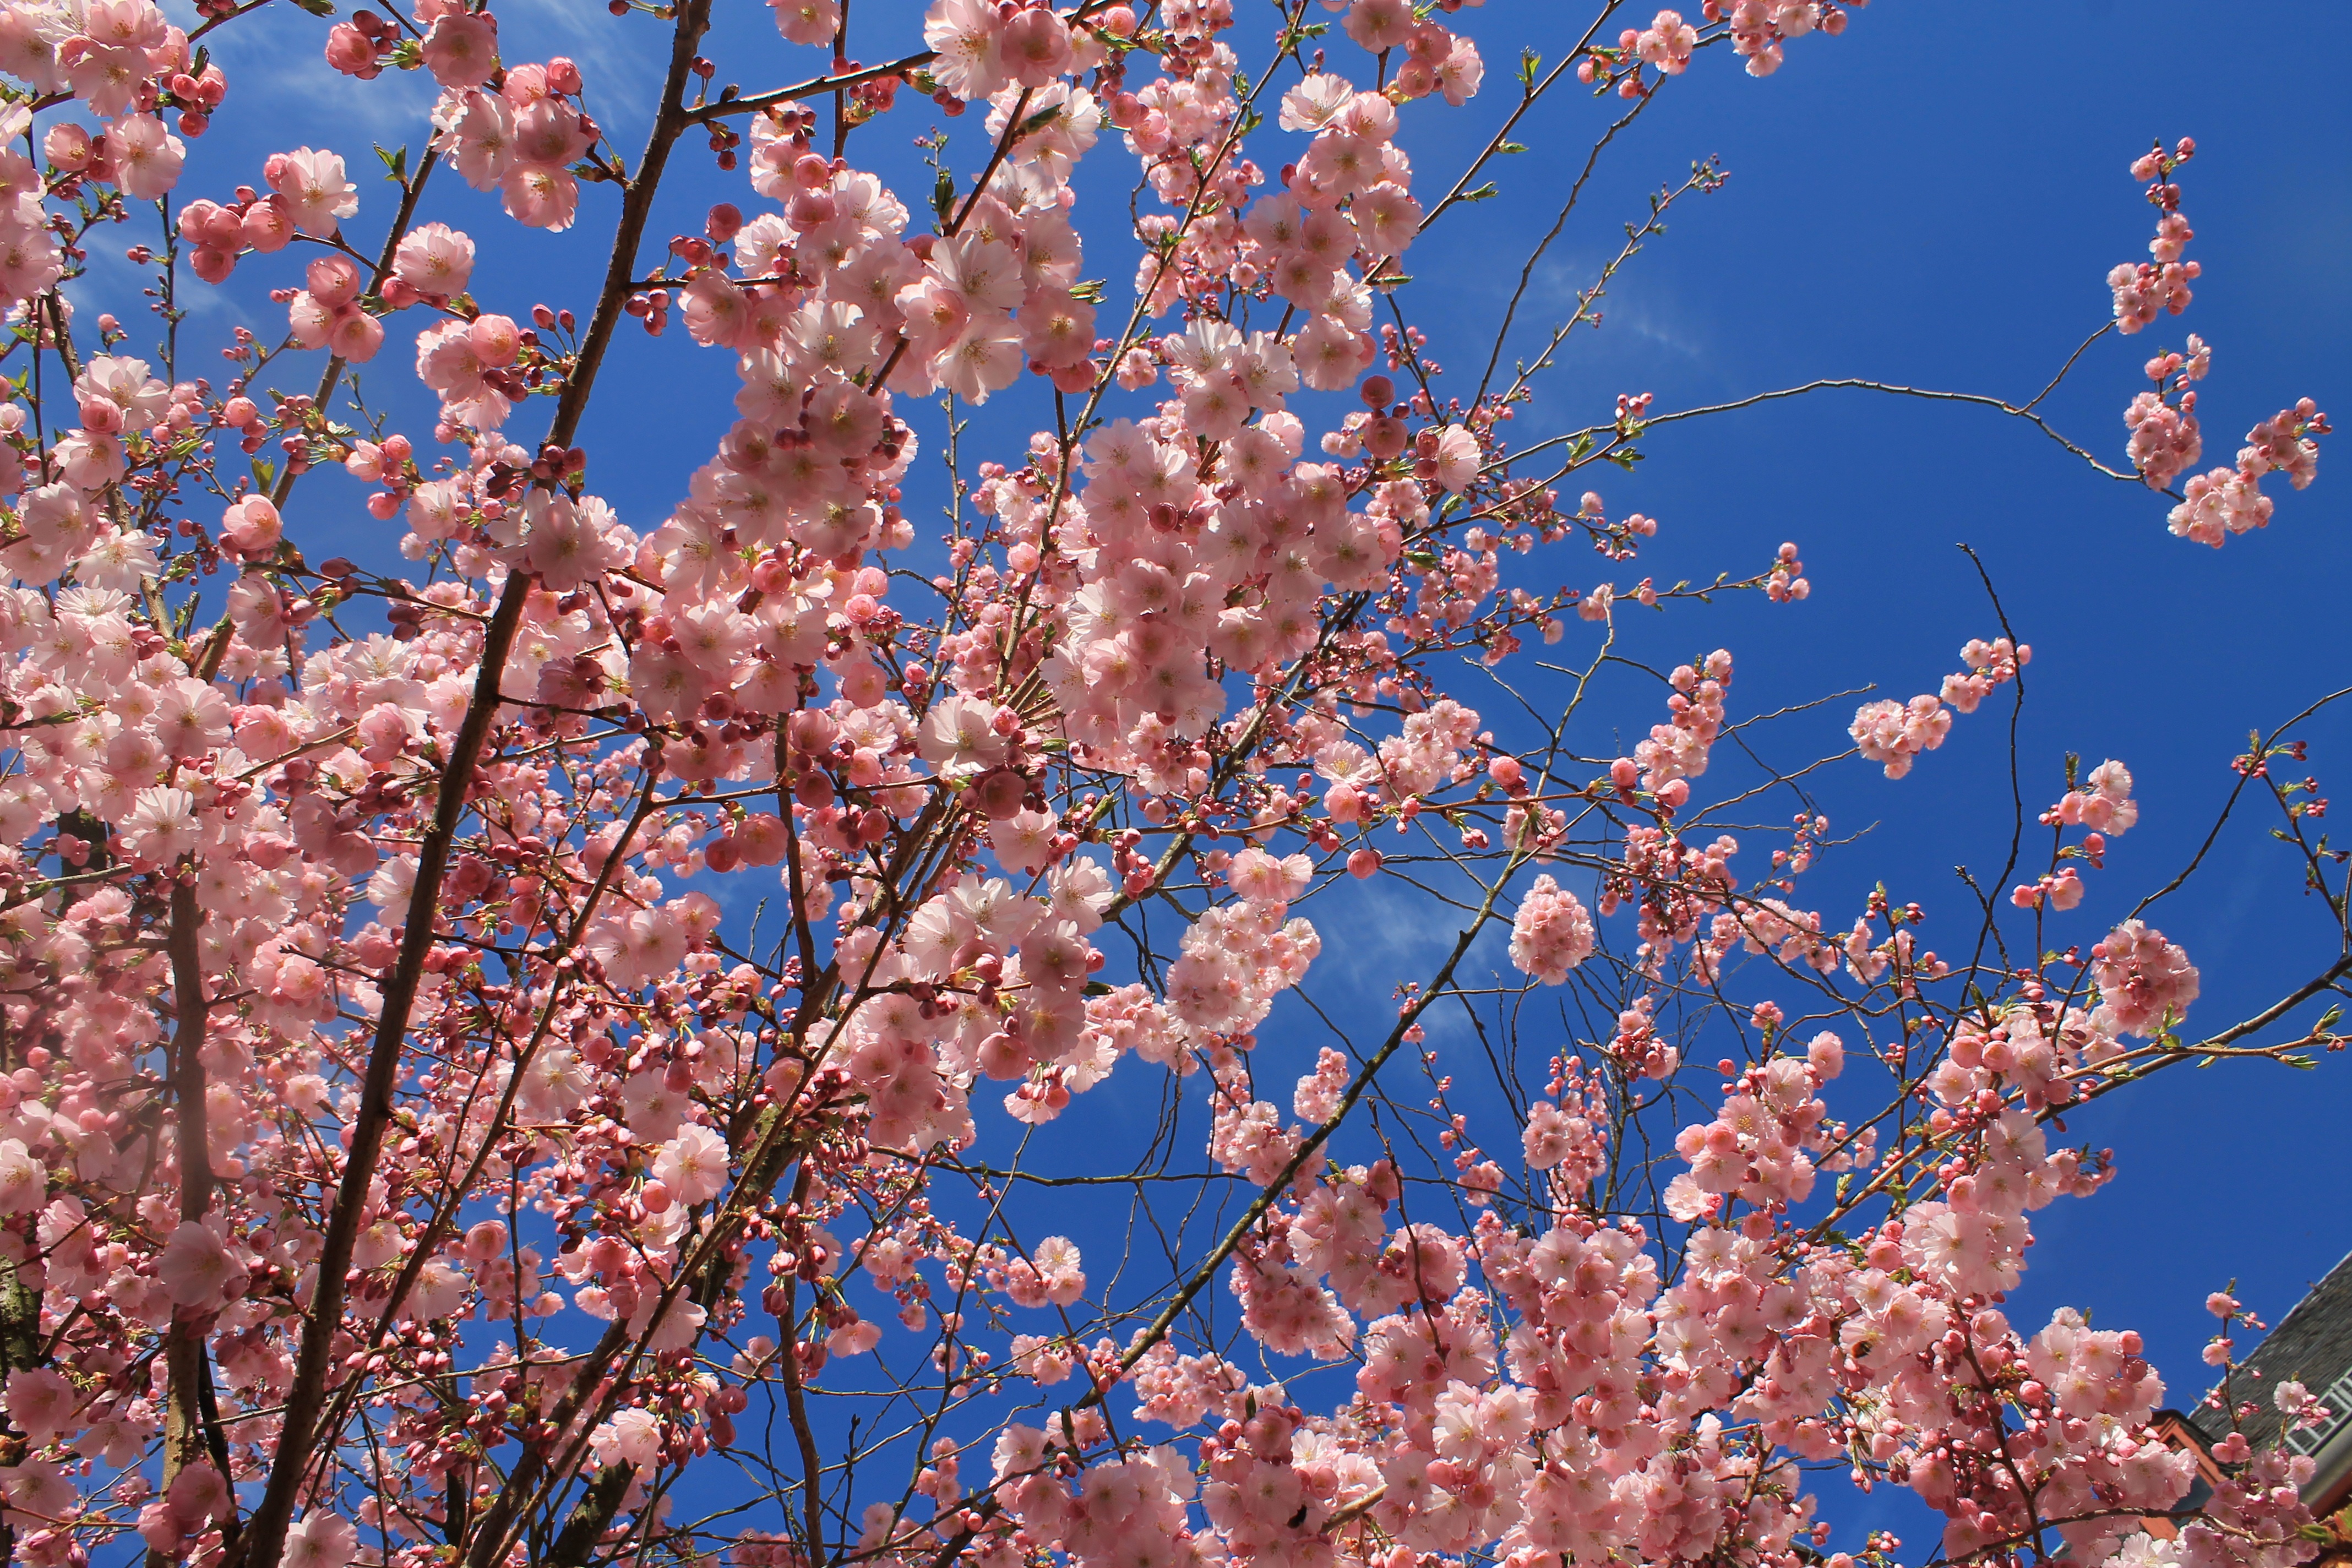
tree, branch, blossom, plant, sky, flower, food, spring, produce, flora, season, cherry blossom, almond blossom, almond tree